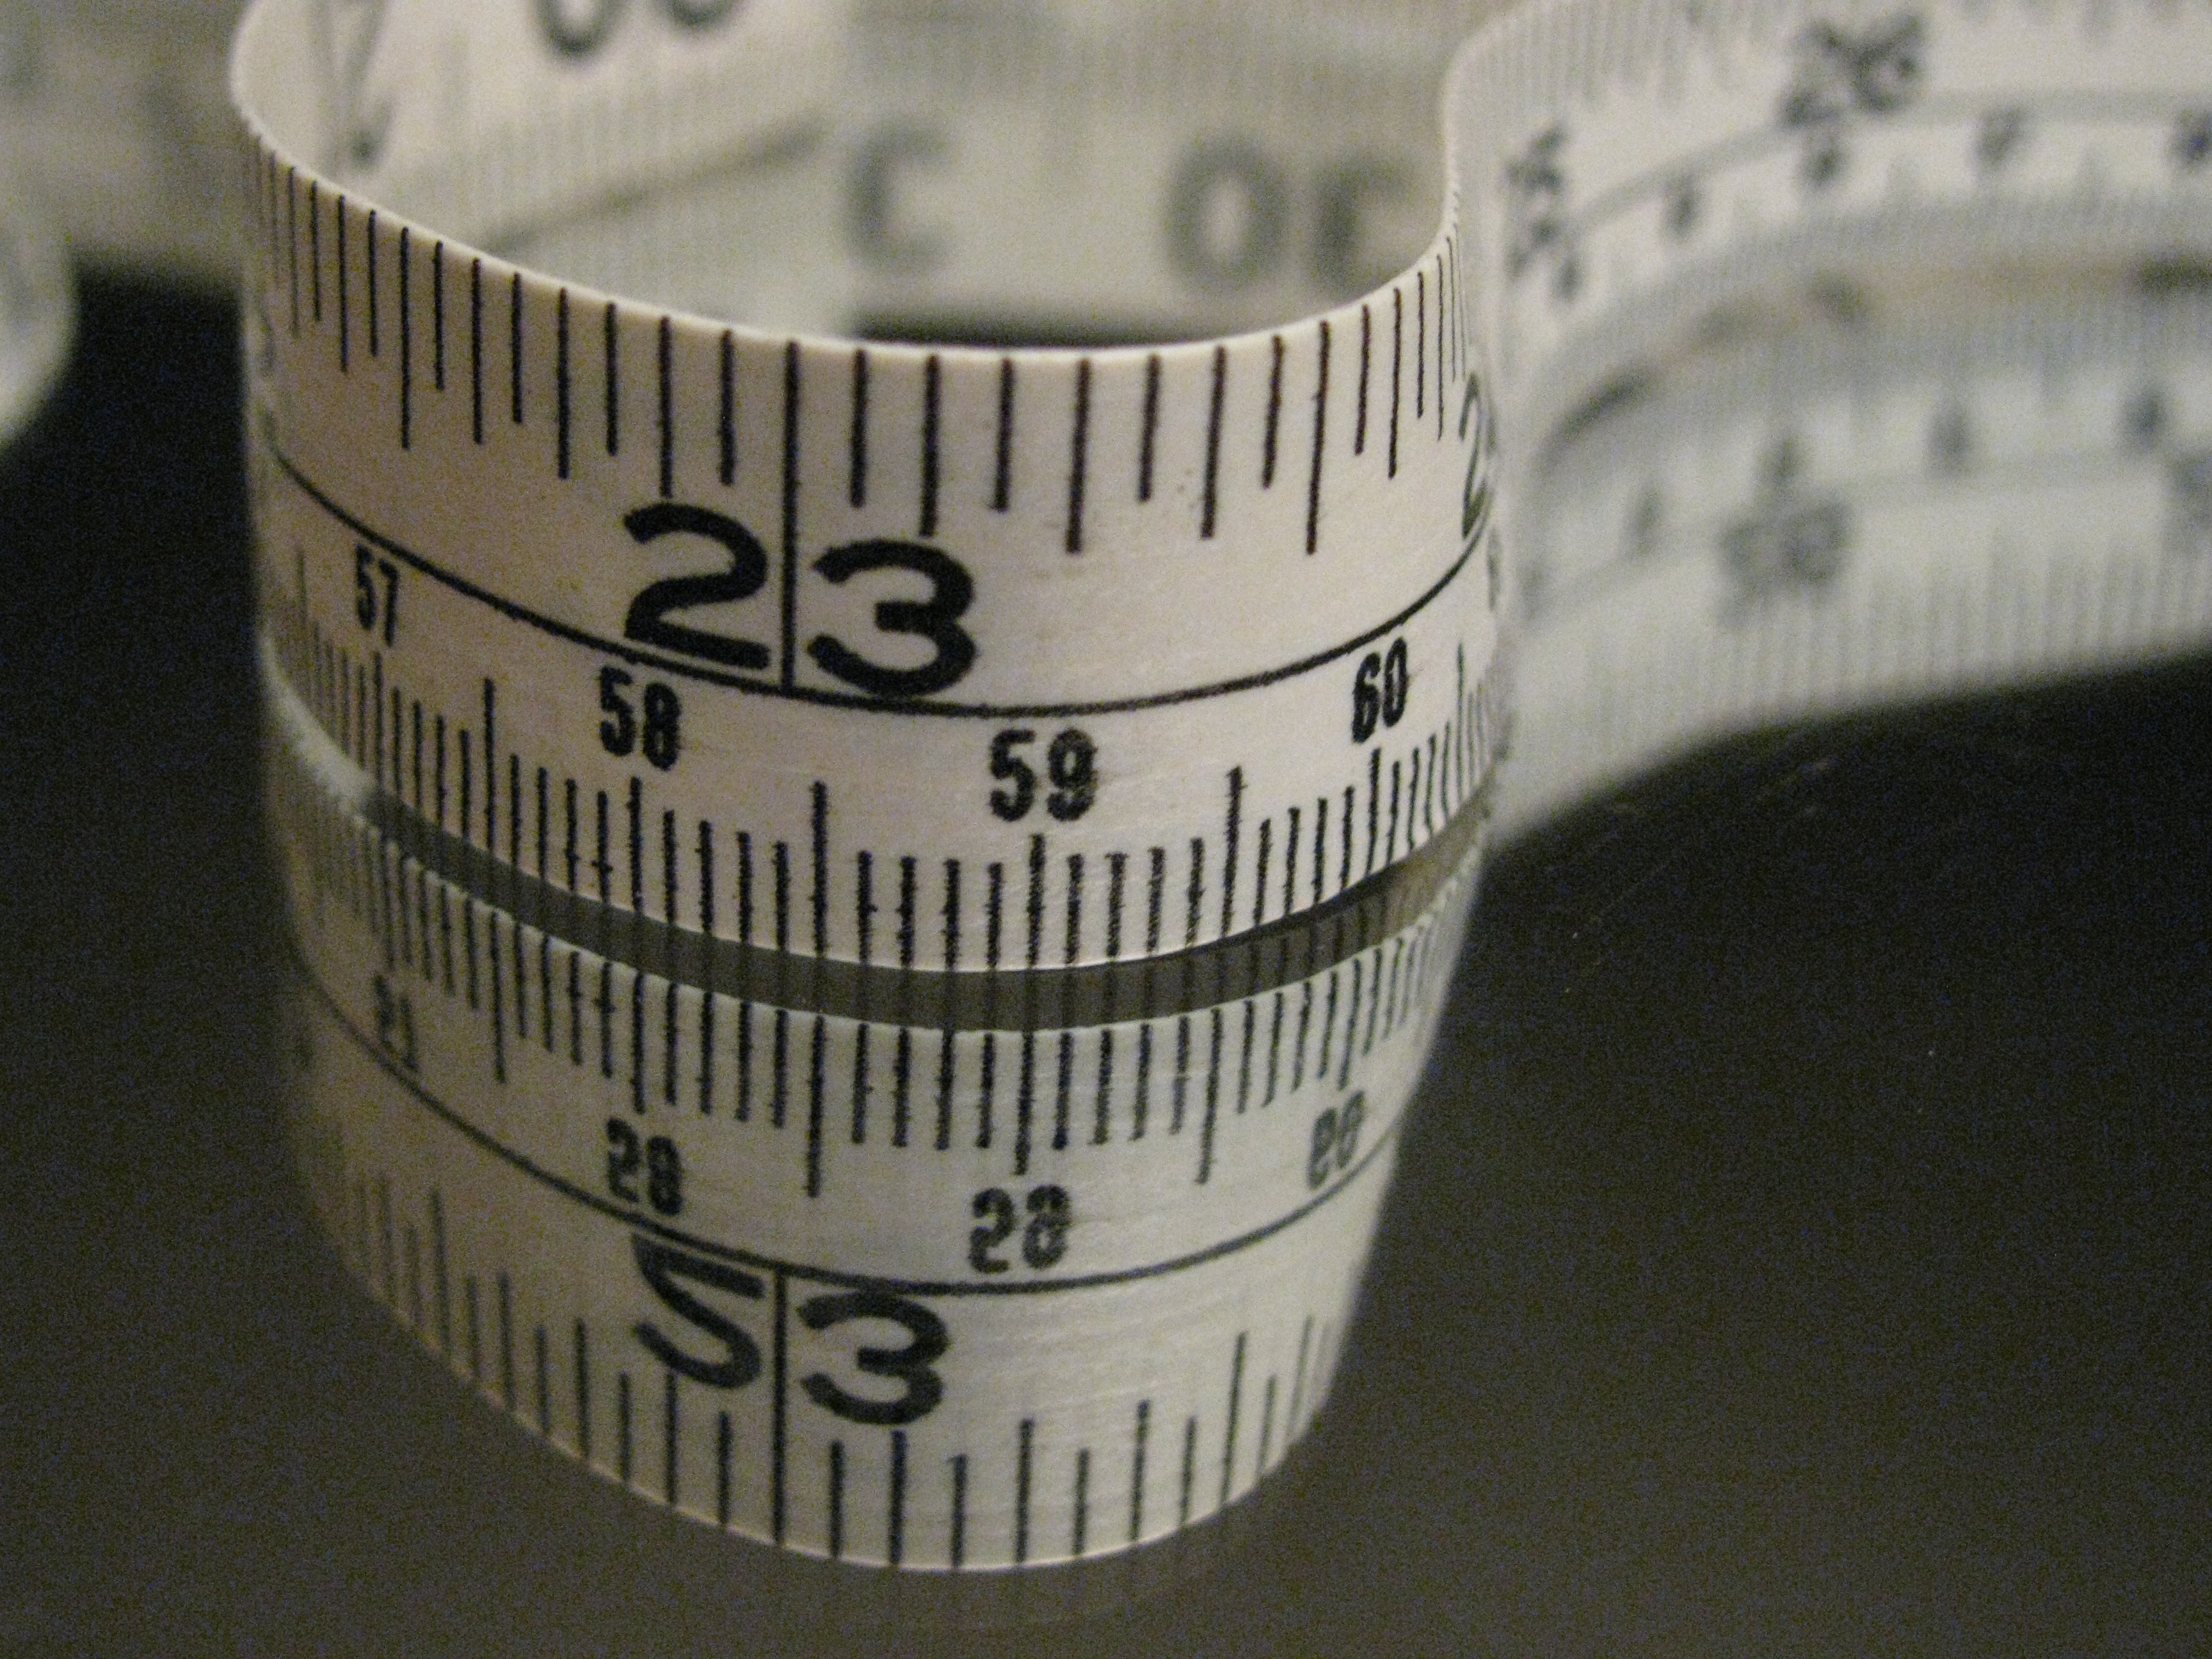
hand, white, measure, measurement, sewing, silver, measuring tape, centimetres, width